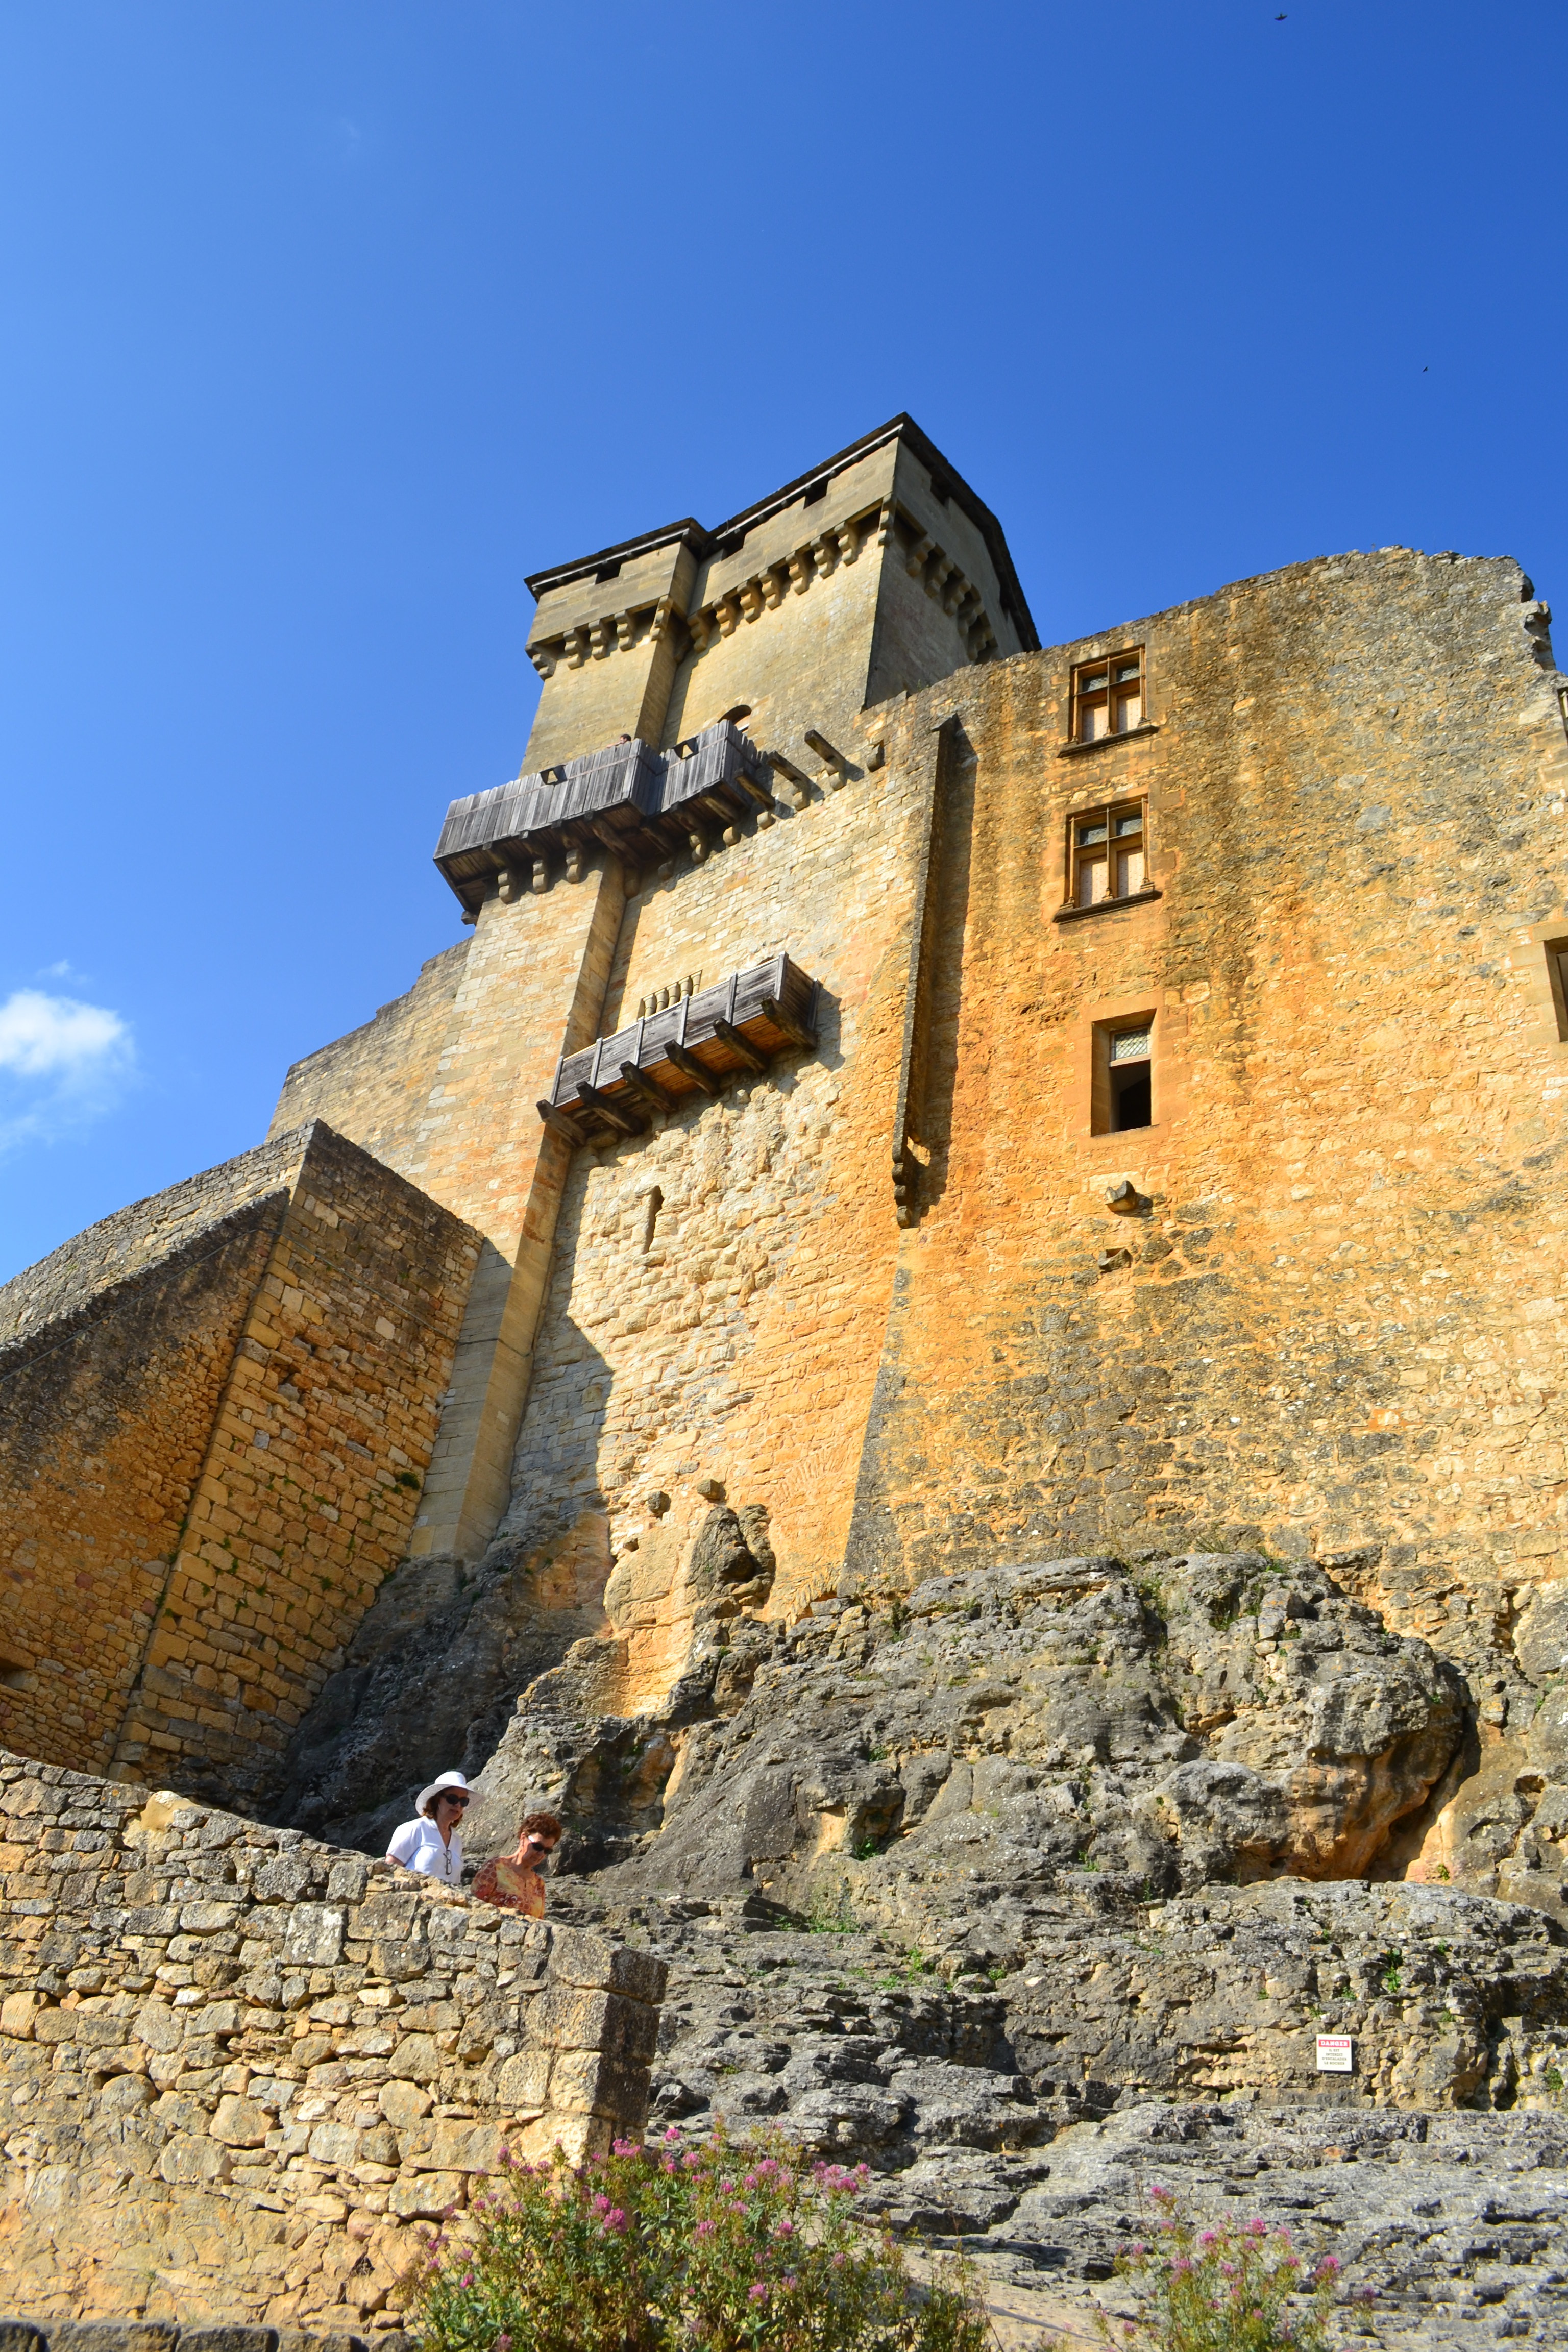
rock, building, chateau, wall, village, france, tower, castle, stone wall, fortification, ruins, monastery, dordogne, aquitaine, middle ages, medieval castle, middle age, ancient history, ch teau de castelnaud, castelnaud chapel